Latécoère 550

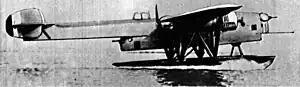

The Latécoère 550 was a four-engined French seaplane, designed in the early 1930s as a bomber/torpedo bomber. Though initial handling problems were partly resolved, the aircraft was deemed too slow and did not go into production.